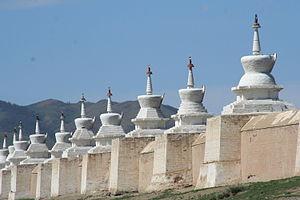
Stupas du monastère Erdene Zuu à Karakorum Монгол: Хархорин
Karakorum ou Qaraqorum est une ancienne cité fondée en 1235 par Ögödei pour être la capitale de l'empire mongol, jusqu’au choix par Kubilai Khan de Khanbalik après 1260.